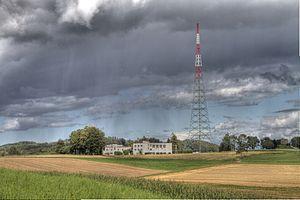
Émetteur de Sottens
Le Jorat est une région naturelle, s'étendant sur une zone montagneuse et boisée, située au nord-est de Lausanne, dans le canton de Vaud, en Suisse.
Jorat-Menthue est une commune suisse du canton de Vaud, située dans le district du Gros-de-Vaud. C'est le résultat de la fusion de Montaubion-Chardonney, Peney-le-Jorat, Sottens, Villars-Mendraz et Villars-Tiercelin en 2011. La commune est peuplée de 1 586 habitants en 2018. Son territoire, d'une surface de 1 765 hectares, se situe entre les régions du Jorat et du Gros-de-Vaud.
Cette liste présente les biens culturels d'importance nationale dans le canton de Vaud. Cette liste correspond à l'édition 2009 de l'Inventaire Suisse des biens culturels d'importance nationale pour le canton de Vaud. Il est trié par commune et inclus : 186 bâtiments séparés, 46 collections, 32 sites archéologiques et deux cas particuliers.